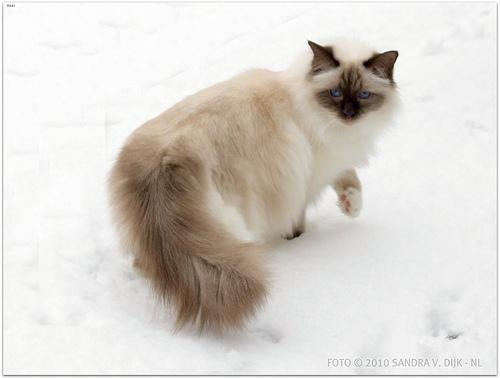
Breed: Birman